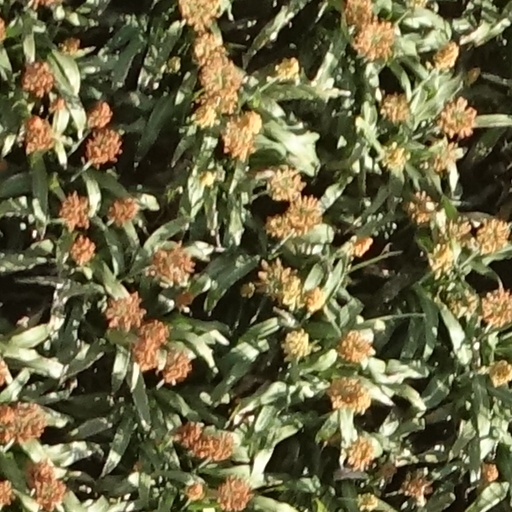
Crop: sorghum